Monotreme

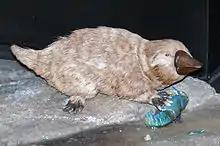
A model of the extinct monotreme "Steropodon" at the Australian Museum

The first Mesozoic monotreme to be discovered was the Cenomanian (100–96.6 Ma) "Steropodon galmani" from Lightning Ridge, New South Wales. Biochemical and anatomical evidence suggests that the monotremes diverged from the mammalian lineage before the marsupials and placentals arose. The only Mesozoic monotremes are "Teinolophos" (Barremian, 126 Ma), "Sundrius" and "Kryoryctes" (Albian, 113–108 Ma), and "Dharragarra", "Kollikodon", "Opalios", "Parvopalus", "Steropodon", and "Stirtodon" (all Cenomanian, 100.2–96.6 Ma) from Australian deposits, and "Patagorhynchus" (Maastrichtian) from Patagonian deposits in the Cretaceous, indicating that monotremes were diversifiying by the early Late Cretaceous. Monotremes have been found in the latest Cretaceous and Paleocene of southern South America, so one hypothesis is that monotremes arose in Australia in the Late Jurassic or Early Cretaceous, and that some migrated across the Antarctic land bridge to South America, both of which were still united with Australia at that time. This direction of migration is the opposite of that hypothesized for Australia's other dominant mammal group, the marsupials, which likely migrated across Antarctica to Australia from South America.